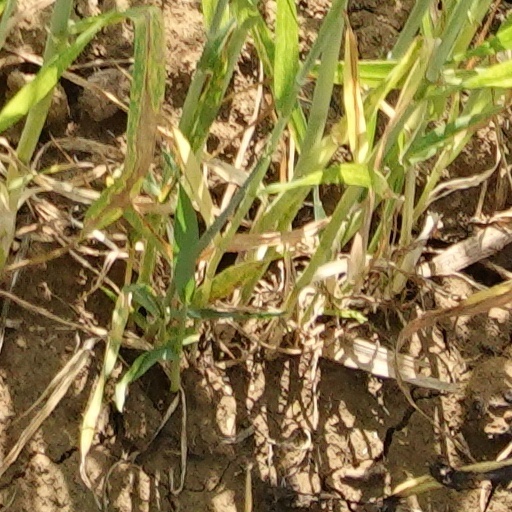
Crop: wheat